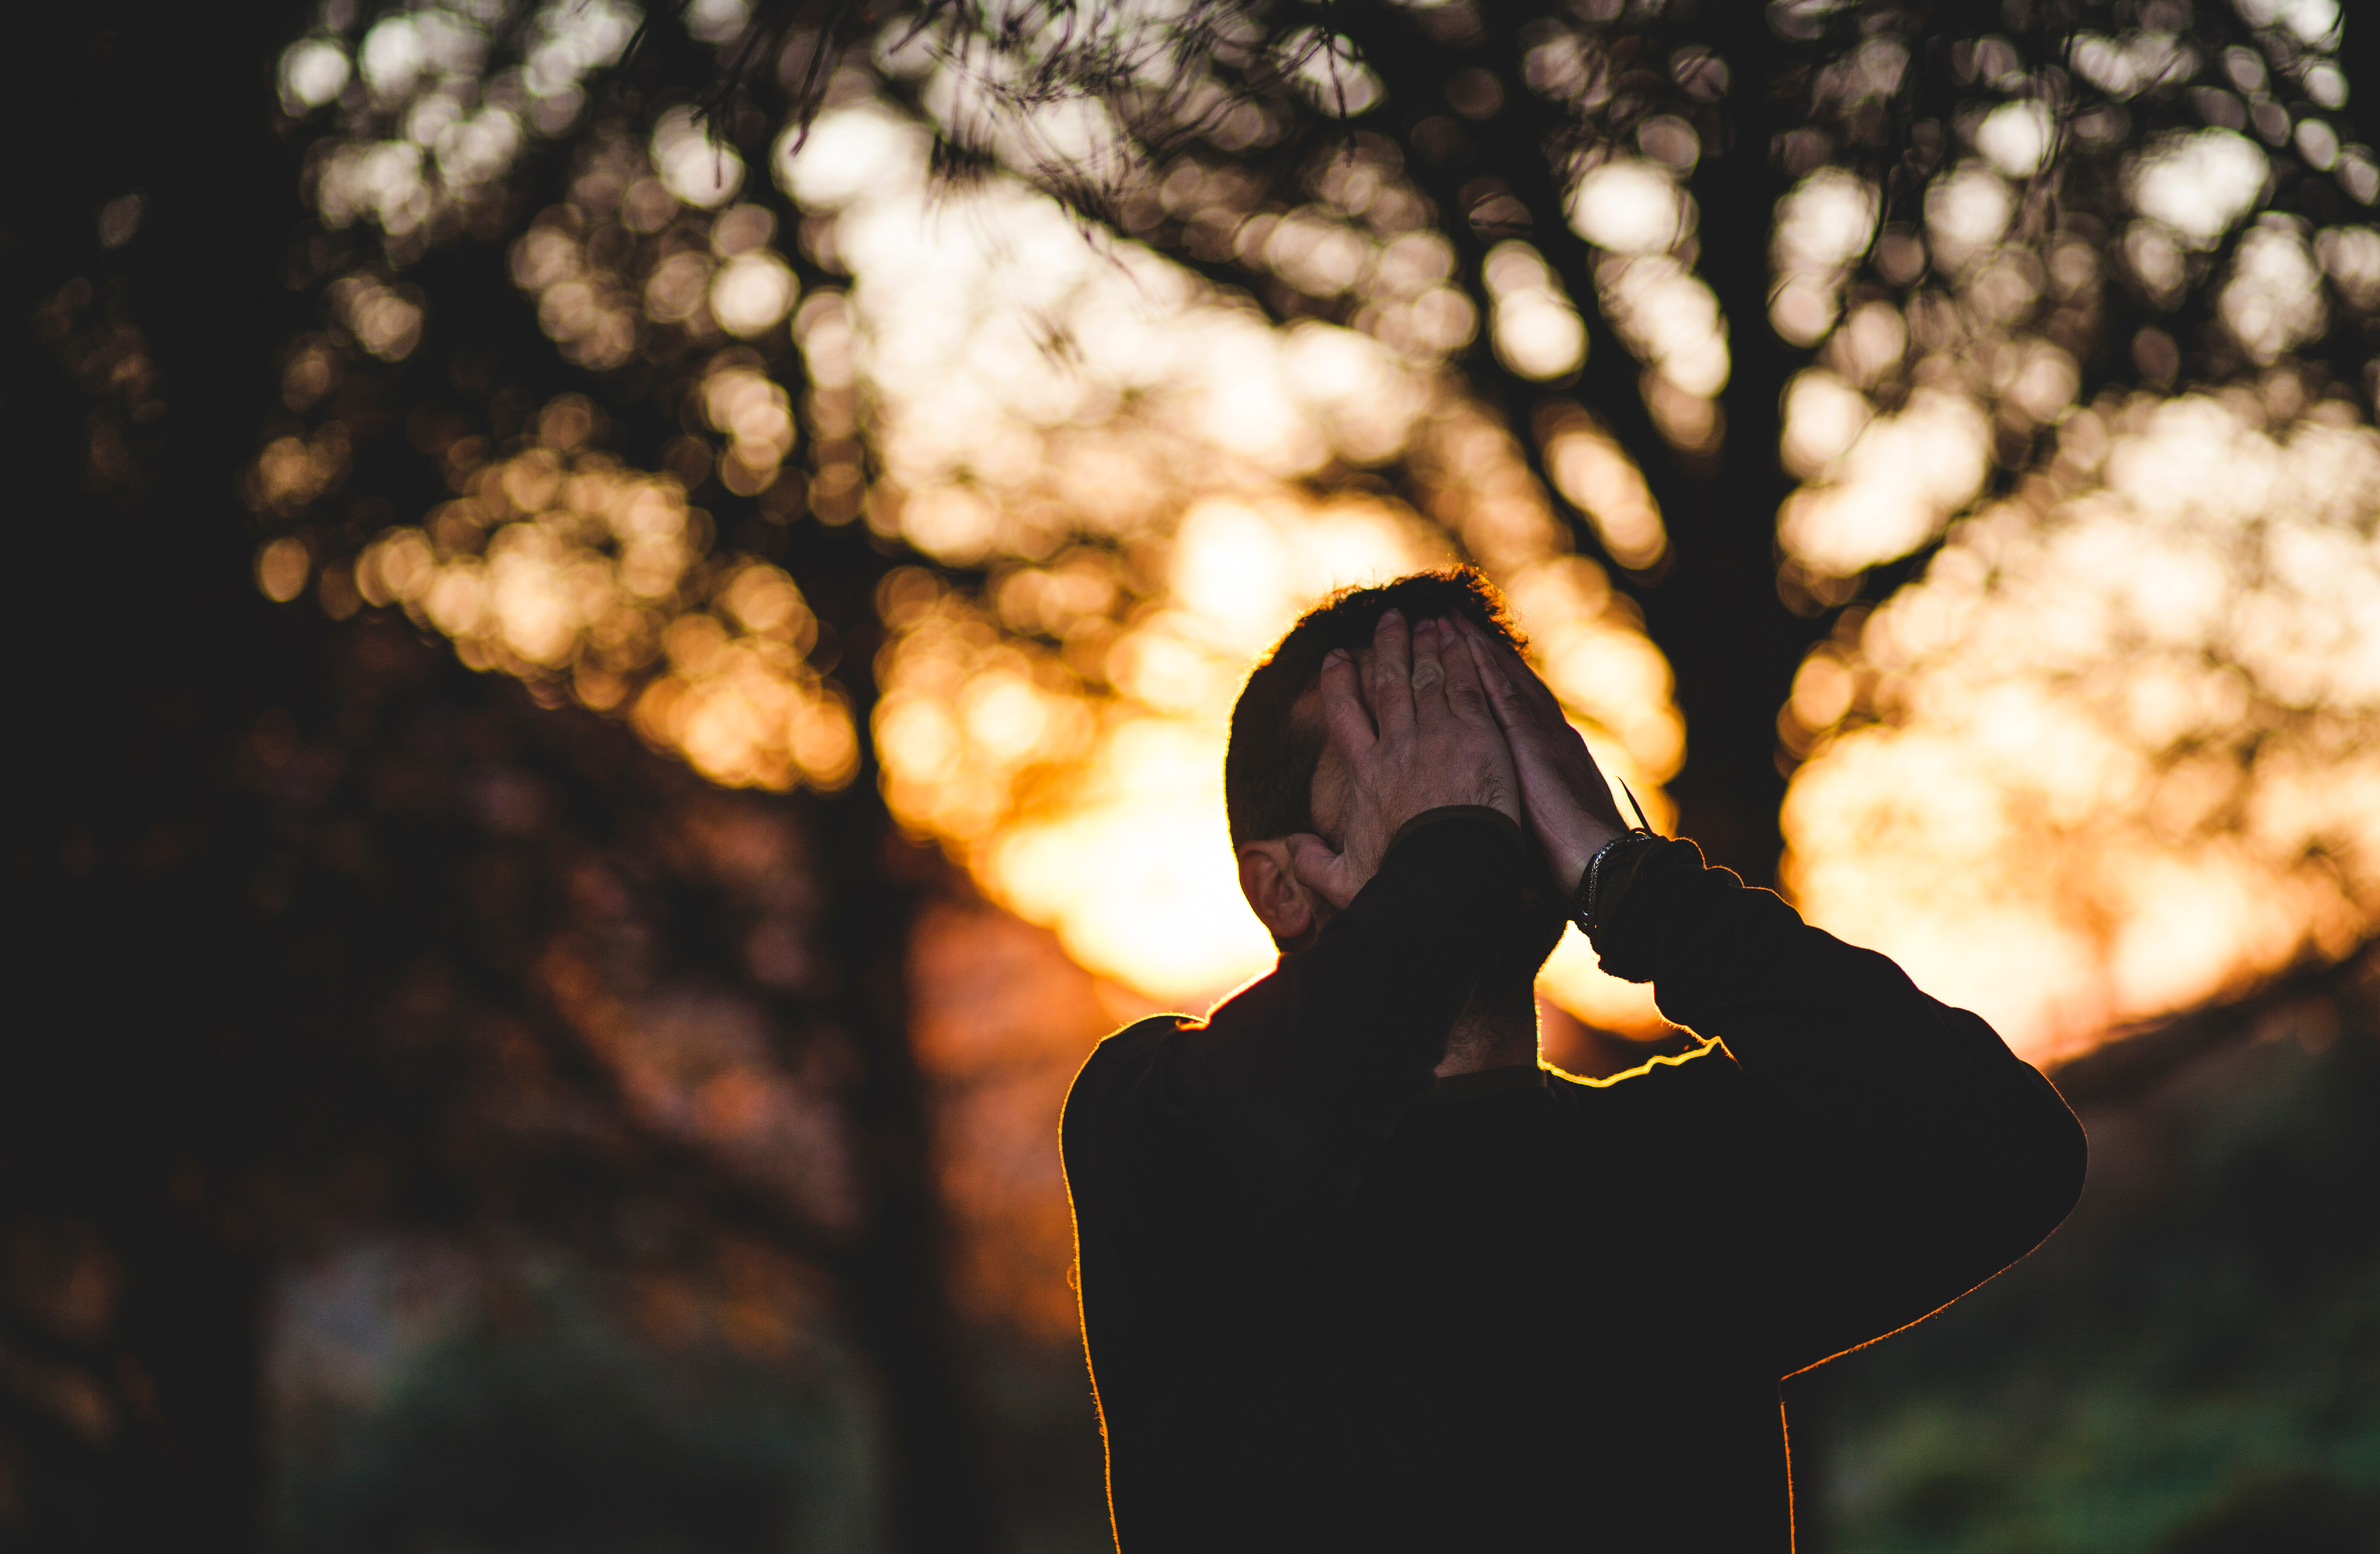
tree, branch, light, plant, sunset, sunlight, morning, leaf, flower, spring, autumn, darkness, season, emotion